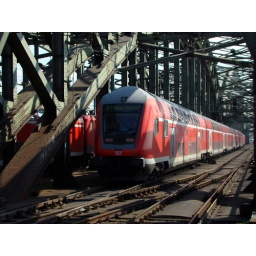
An Deutsche Bahn NRW-Express train crosses the bridge over the RiverRhine in Cologne, Germany in the morning of Thursday 17th April 2008.